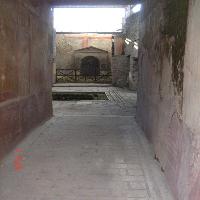
Weather: cloudy or overcast